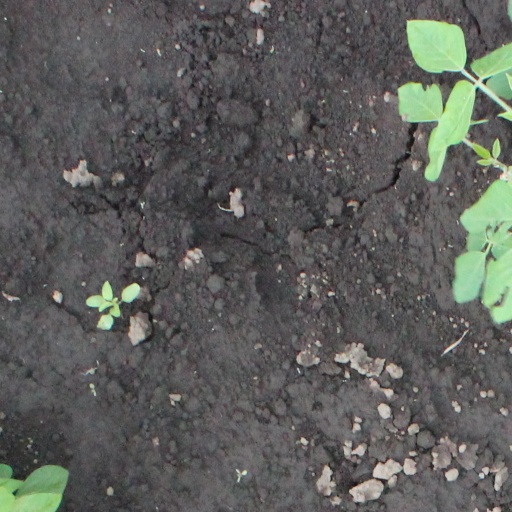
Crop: soybean